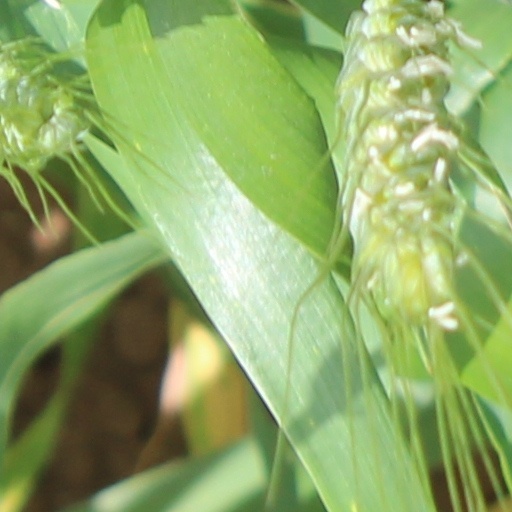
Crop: wheat